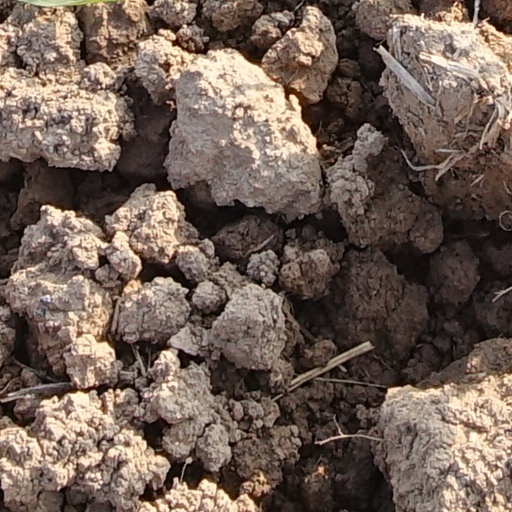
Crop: wheat